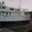
Label: ship